Hele & Co

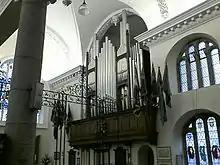
The Hele & Co organ at the Church of King Charles the Martyr, Falmouth dating from 1881

Hele & Co (also known as Hele & Sons) were the main organ builders in the south west of England from 1865 to 2007.